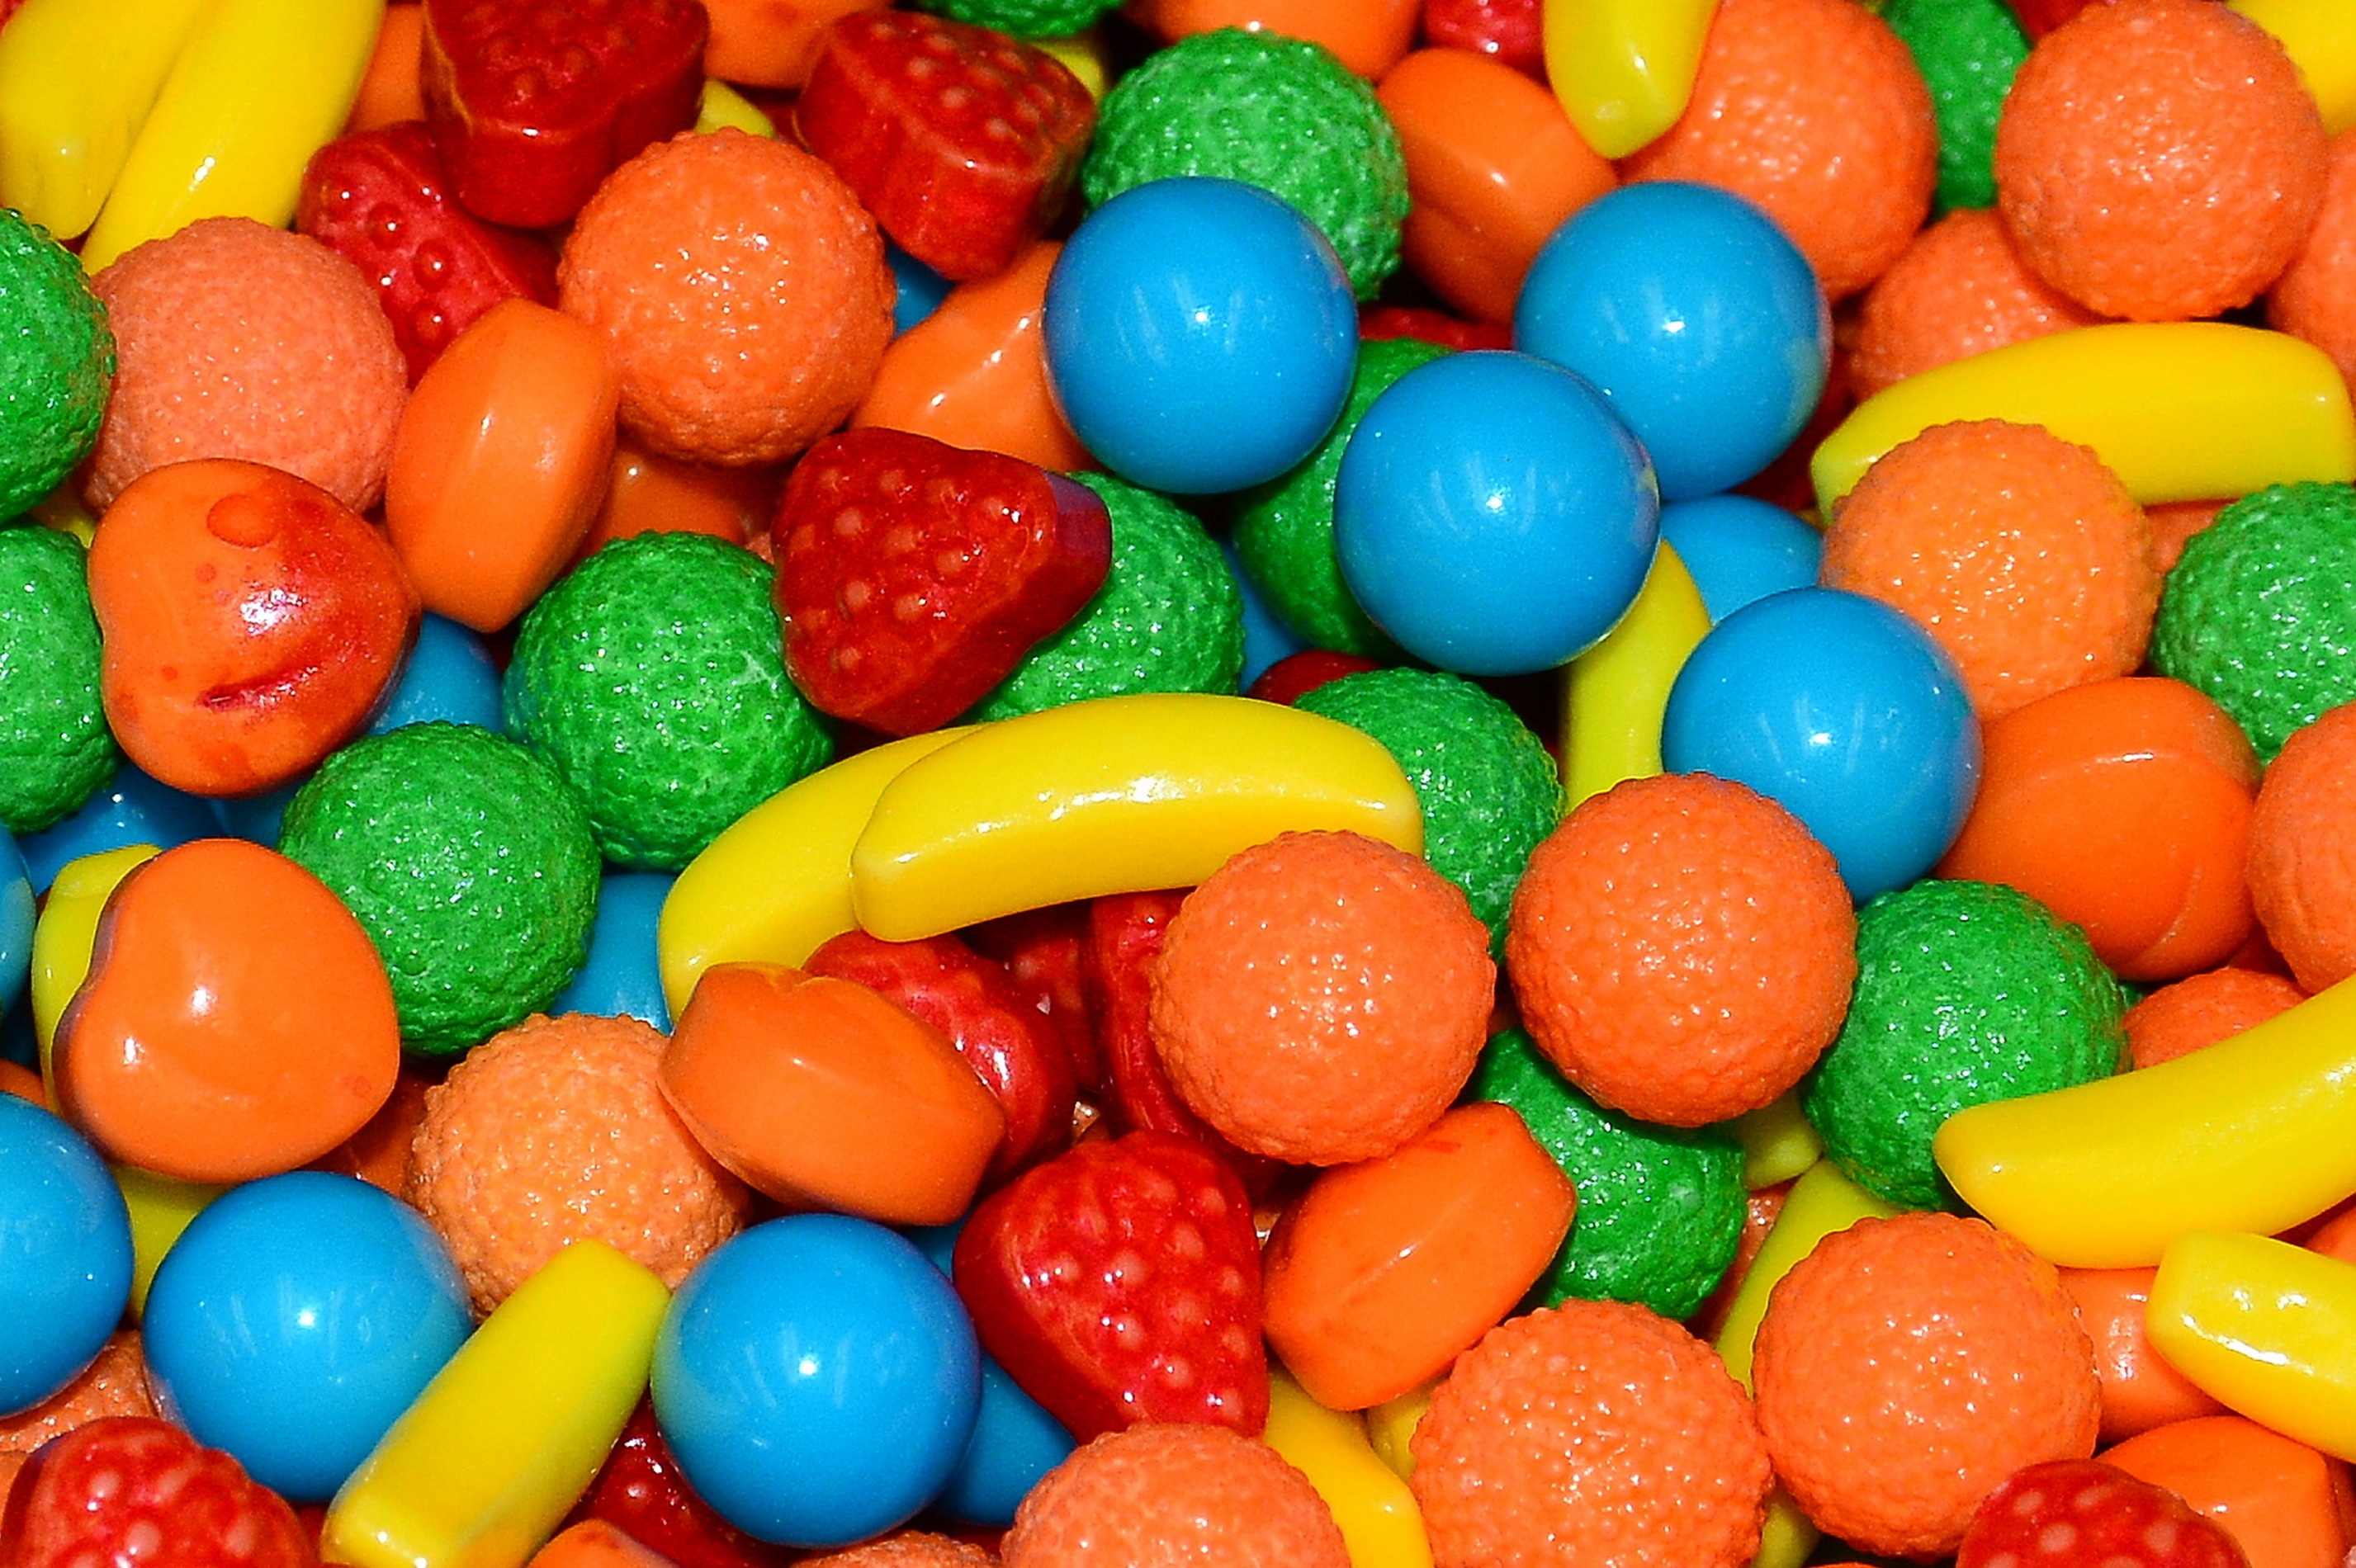
sweet, food, color, colorful, snack, dessert, dental, sugar, tasty, candy, shape, sweetness, serving, yummy, confectionery, coated, gumdrop